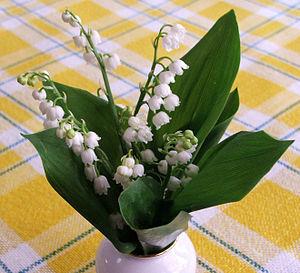
La fête du Travail est le nom de plusieurs fêtes qui furent instituées à partir du XVIIIᵉ siècle pour célébrer les réalisations des travailleurs.
Le Muguet de mai ou Muguet commun, est une espèce de plantes herbacées vivaces des régions tempérées dont les fleurs printanières, petites et blanches, forment des grappes de clochettes très odorantes. C'est une plante très toxique, voire mortelle. En zone européenne tempérée, en forêt, là où sa présence est naturelle, le muguet serait un bon bioindicateur d'ancienneté et de la naturalité de la forêt.